Edward P. Evans Hall

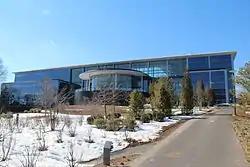

Edward P. Evans Hall is the main building of the Yale School of Management at Yale University in New Haven, Connecticut, U.S. Designed by Foster and Partners, it was named for alumnus Edward P. Evans, and completed in 2013. It is known for its architectural design and the high quality of the artwork onsite.